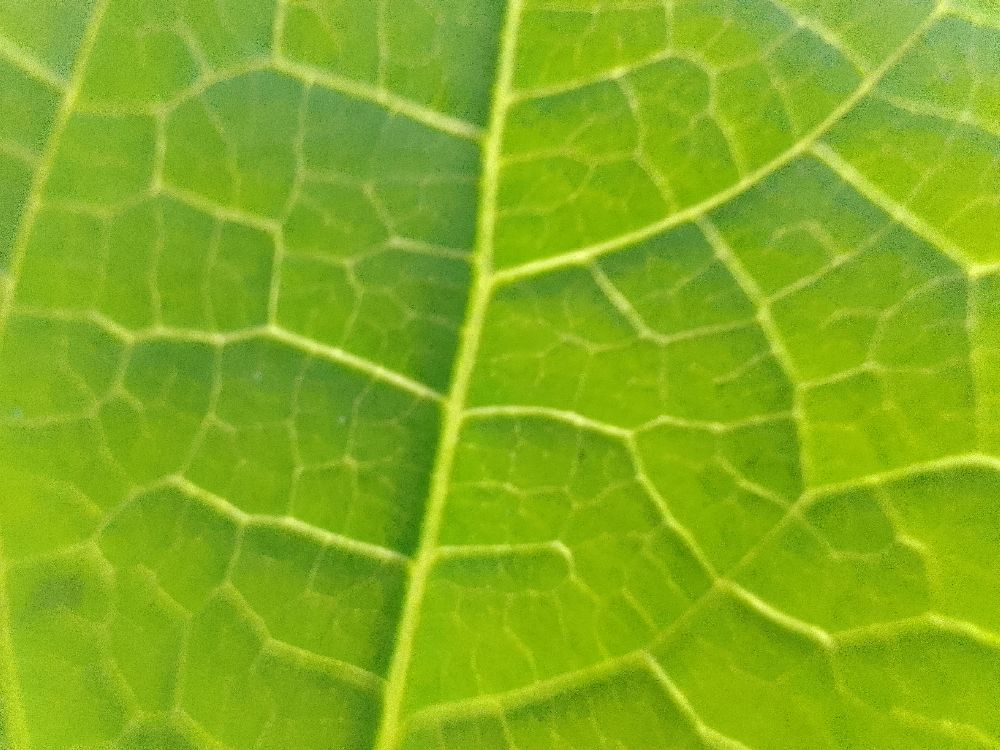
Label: healthy